Captain Thunderbolt

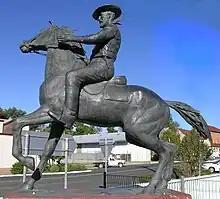
Statue of Thunderbolt at the intersection of New England Highway and Thunderbolts Way, Uralla

The legend of Thunderbolt is exhibited at McCrossin's Mill Museum in Uralla and includes the series of nine paintings by Phillip Pomroy of the events that led to Fred Ward's death.